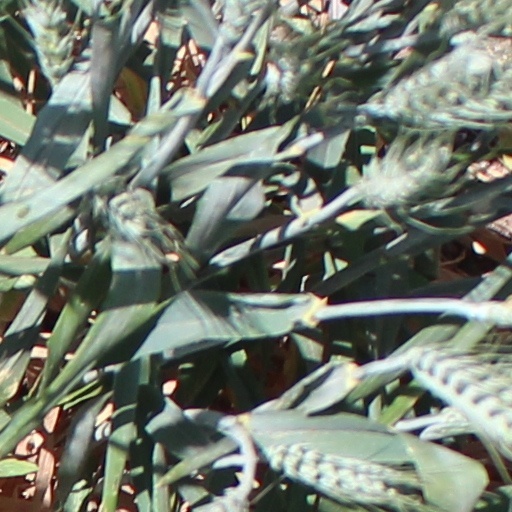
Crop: wheat